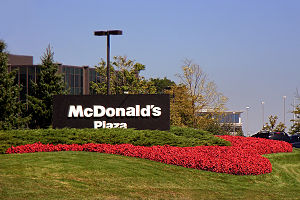
McDonald's
McDonald's Plaza - McDonald's' hovedkvarter
McDonald's er en fastfood-kæde som blev grundlagt i 1940 i USA af Richard og Maurice McDonald. McDonald's havde i 2017 37.241 restauranter på verdensplan. De fleste restauranter drives på franchisebasis. Kædens maskot hedder Ronald McDonald.